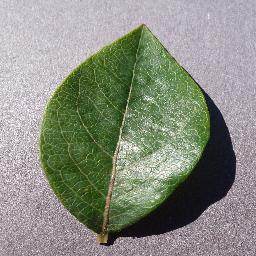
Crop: blueberry
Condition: healthy